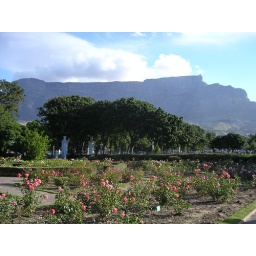
DSCN2932 Cape town - gardens and table mountain in the background